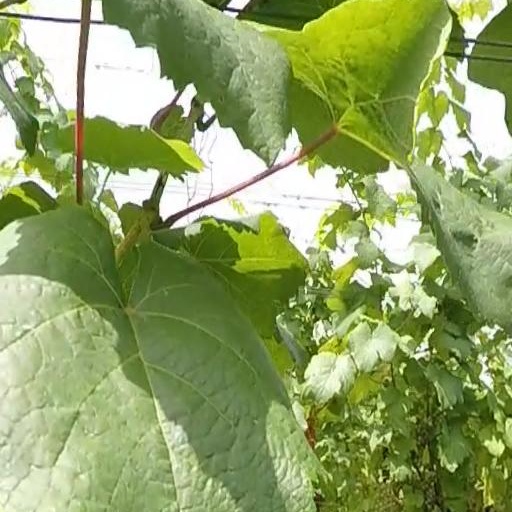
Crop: grape